Chauconin-Neufmontiers

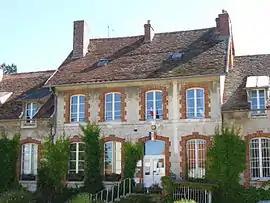
The town hall in Chauconin-Neufmontiers

Chauconin-Neufmontiers is a commune in the Seine-et-Marne department in the Île-de-France region in north-central France.